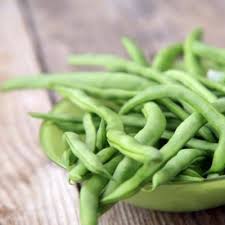
Yemek: taze_fasulye